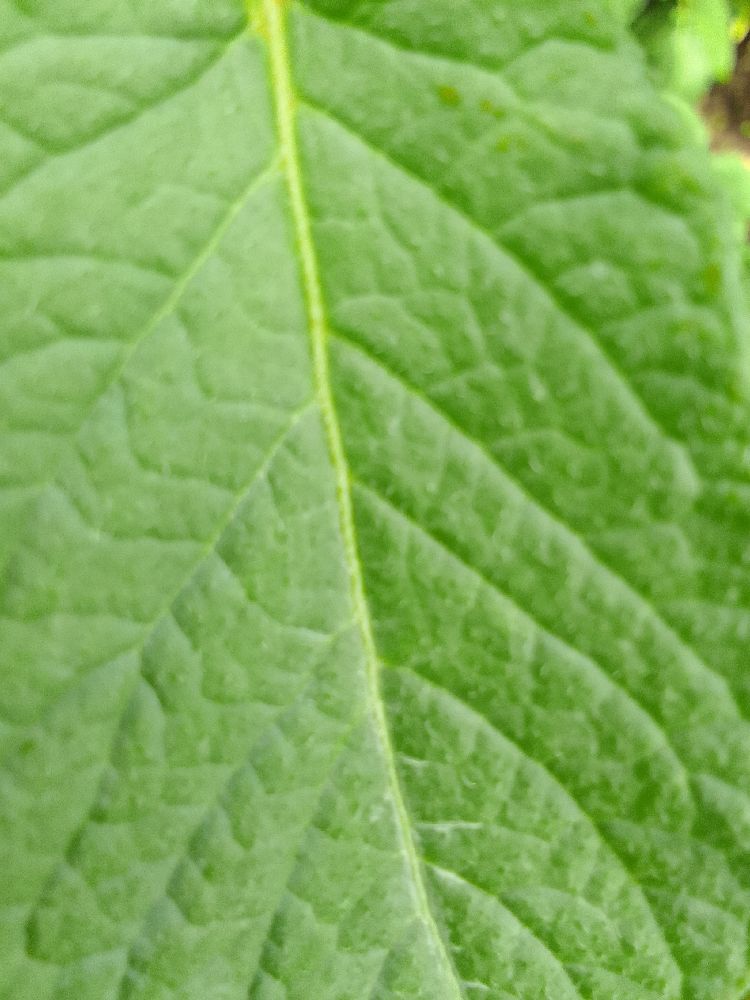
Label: Healthy